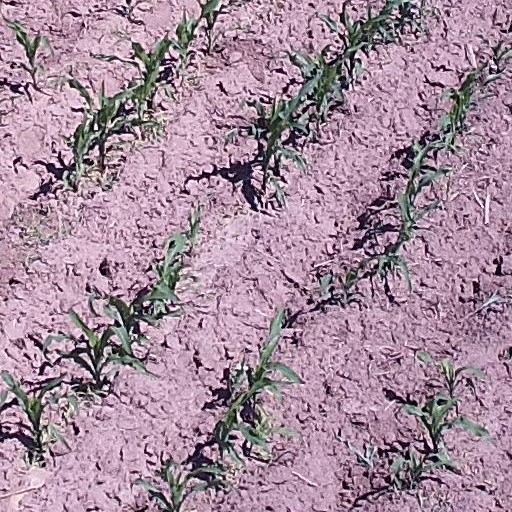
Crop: maize; corn